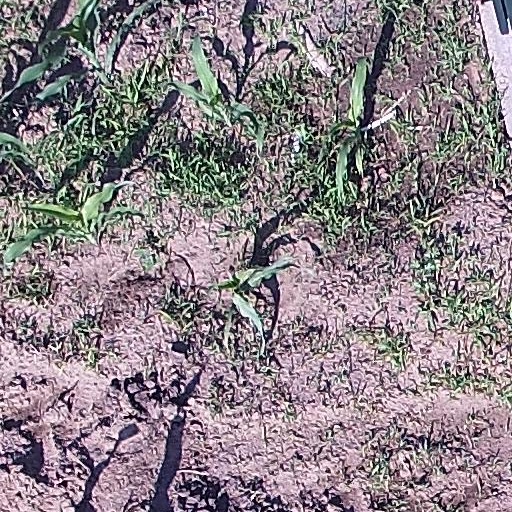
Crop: maize; corn